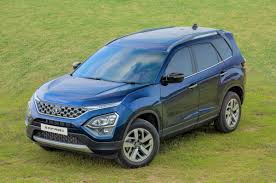
Label: noambulance